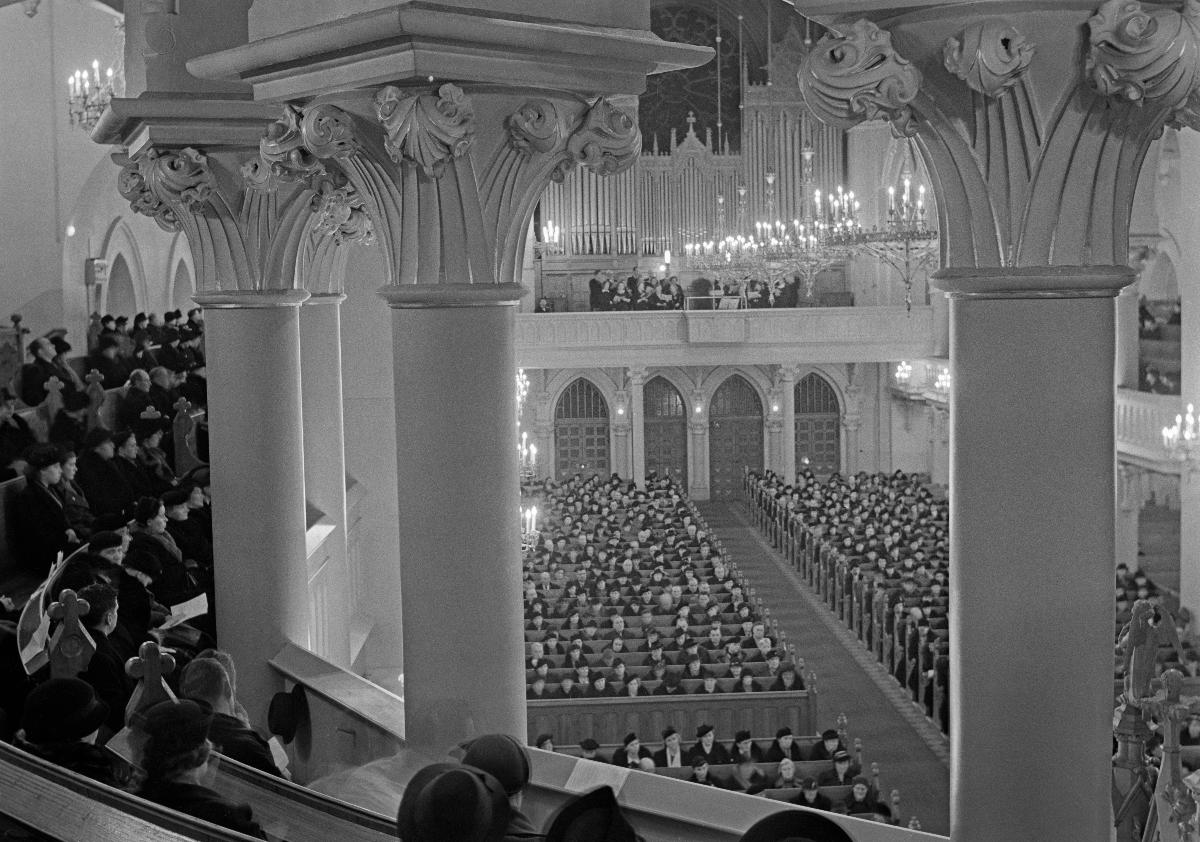
Ruotsalaisuuden päivän juhlajumalanpalvelus
Svenska dagen festgudstjänst; Service on Finnish Swedish Heritage Day
sisällön kuvaus: Ruotsalaisuuden päivän juhlajumalanpalvelus Johanneksenkirkossa Helsingissä 6.11.1939. content description: Festive service on Finnish Swedish Heritage Day in St. John's Church in Helsinki 6.11.1939. innehållsbeskrivning: Svenska dagen festgudstjänst i Johanneskyrkan i Helsingfors 6.11.1939.
Kuvaaja: Sundström, Hugo, kuvaaja
Vuosi: 1939
Paikka: Suomi, Uusimaa, Helsinki
Aiheet: HBL; juhlat; svenska dagen; fester; gudstjänster; finlandssvenskar; jumalanpalvelus; suomenruotsalaiset; pylväät (elottomat objektit; rakennusten osat); kirkkorakennukset; lehterit; celebrations; services; Finnish Swedish people; Swedish speaking Finns; Finland Swedish; service (religion); Swedish-speaking Finns; Finnish Swedish Heritage Day; columns (architecture); church buildings; gudstjänst; Svenska dagen; kolonner (arkitektur); kyrkobyggnader